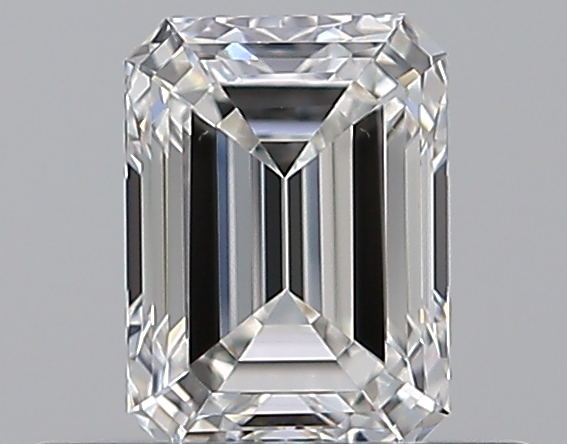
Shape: emerald
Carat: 0.5
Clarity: VVS2
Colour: G
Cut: EX
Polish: EX
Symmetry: VG
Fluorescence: N
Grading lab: GIA
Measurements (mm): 5.19 x 3.82 x 2.6